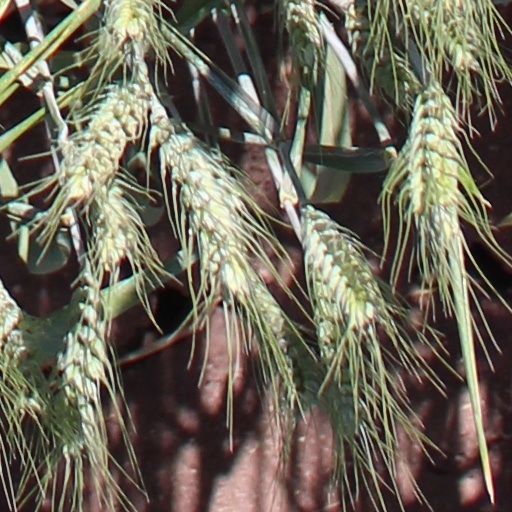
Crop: wheat